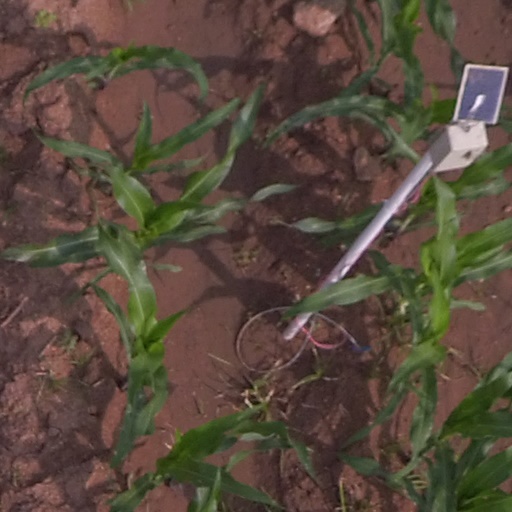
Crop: maize; corn